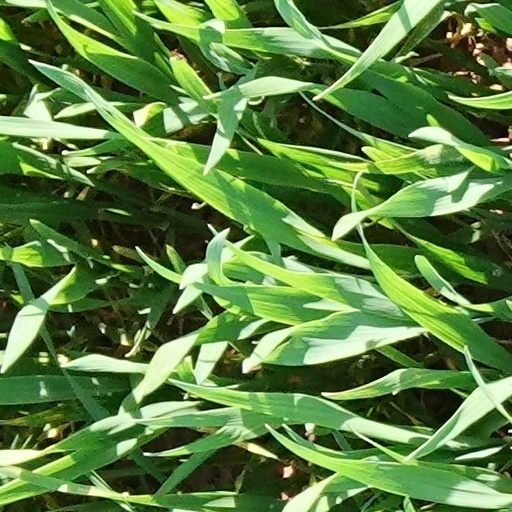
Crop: wheat